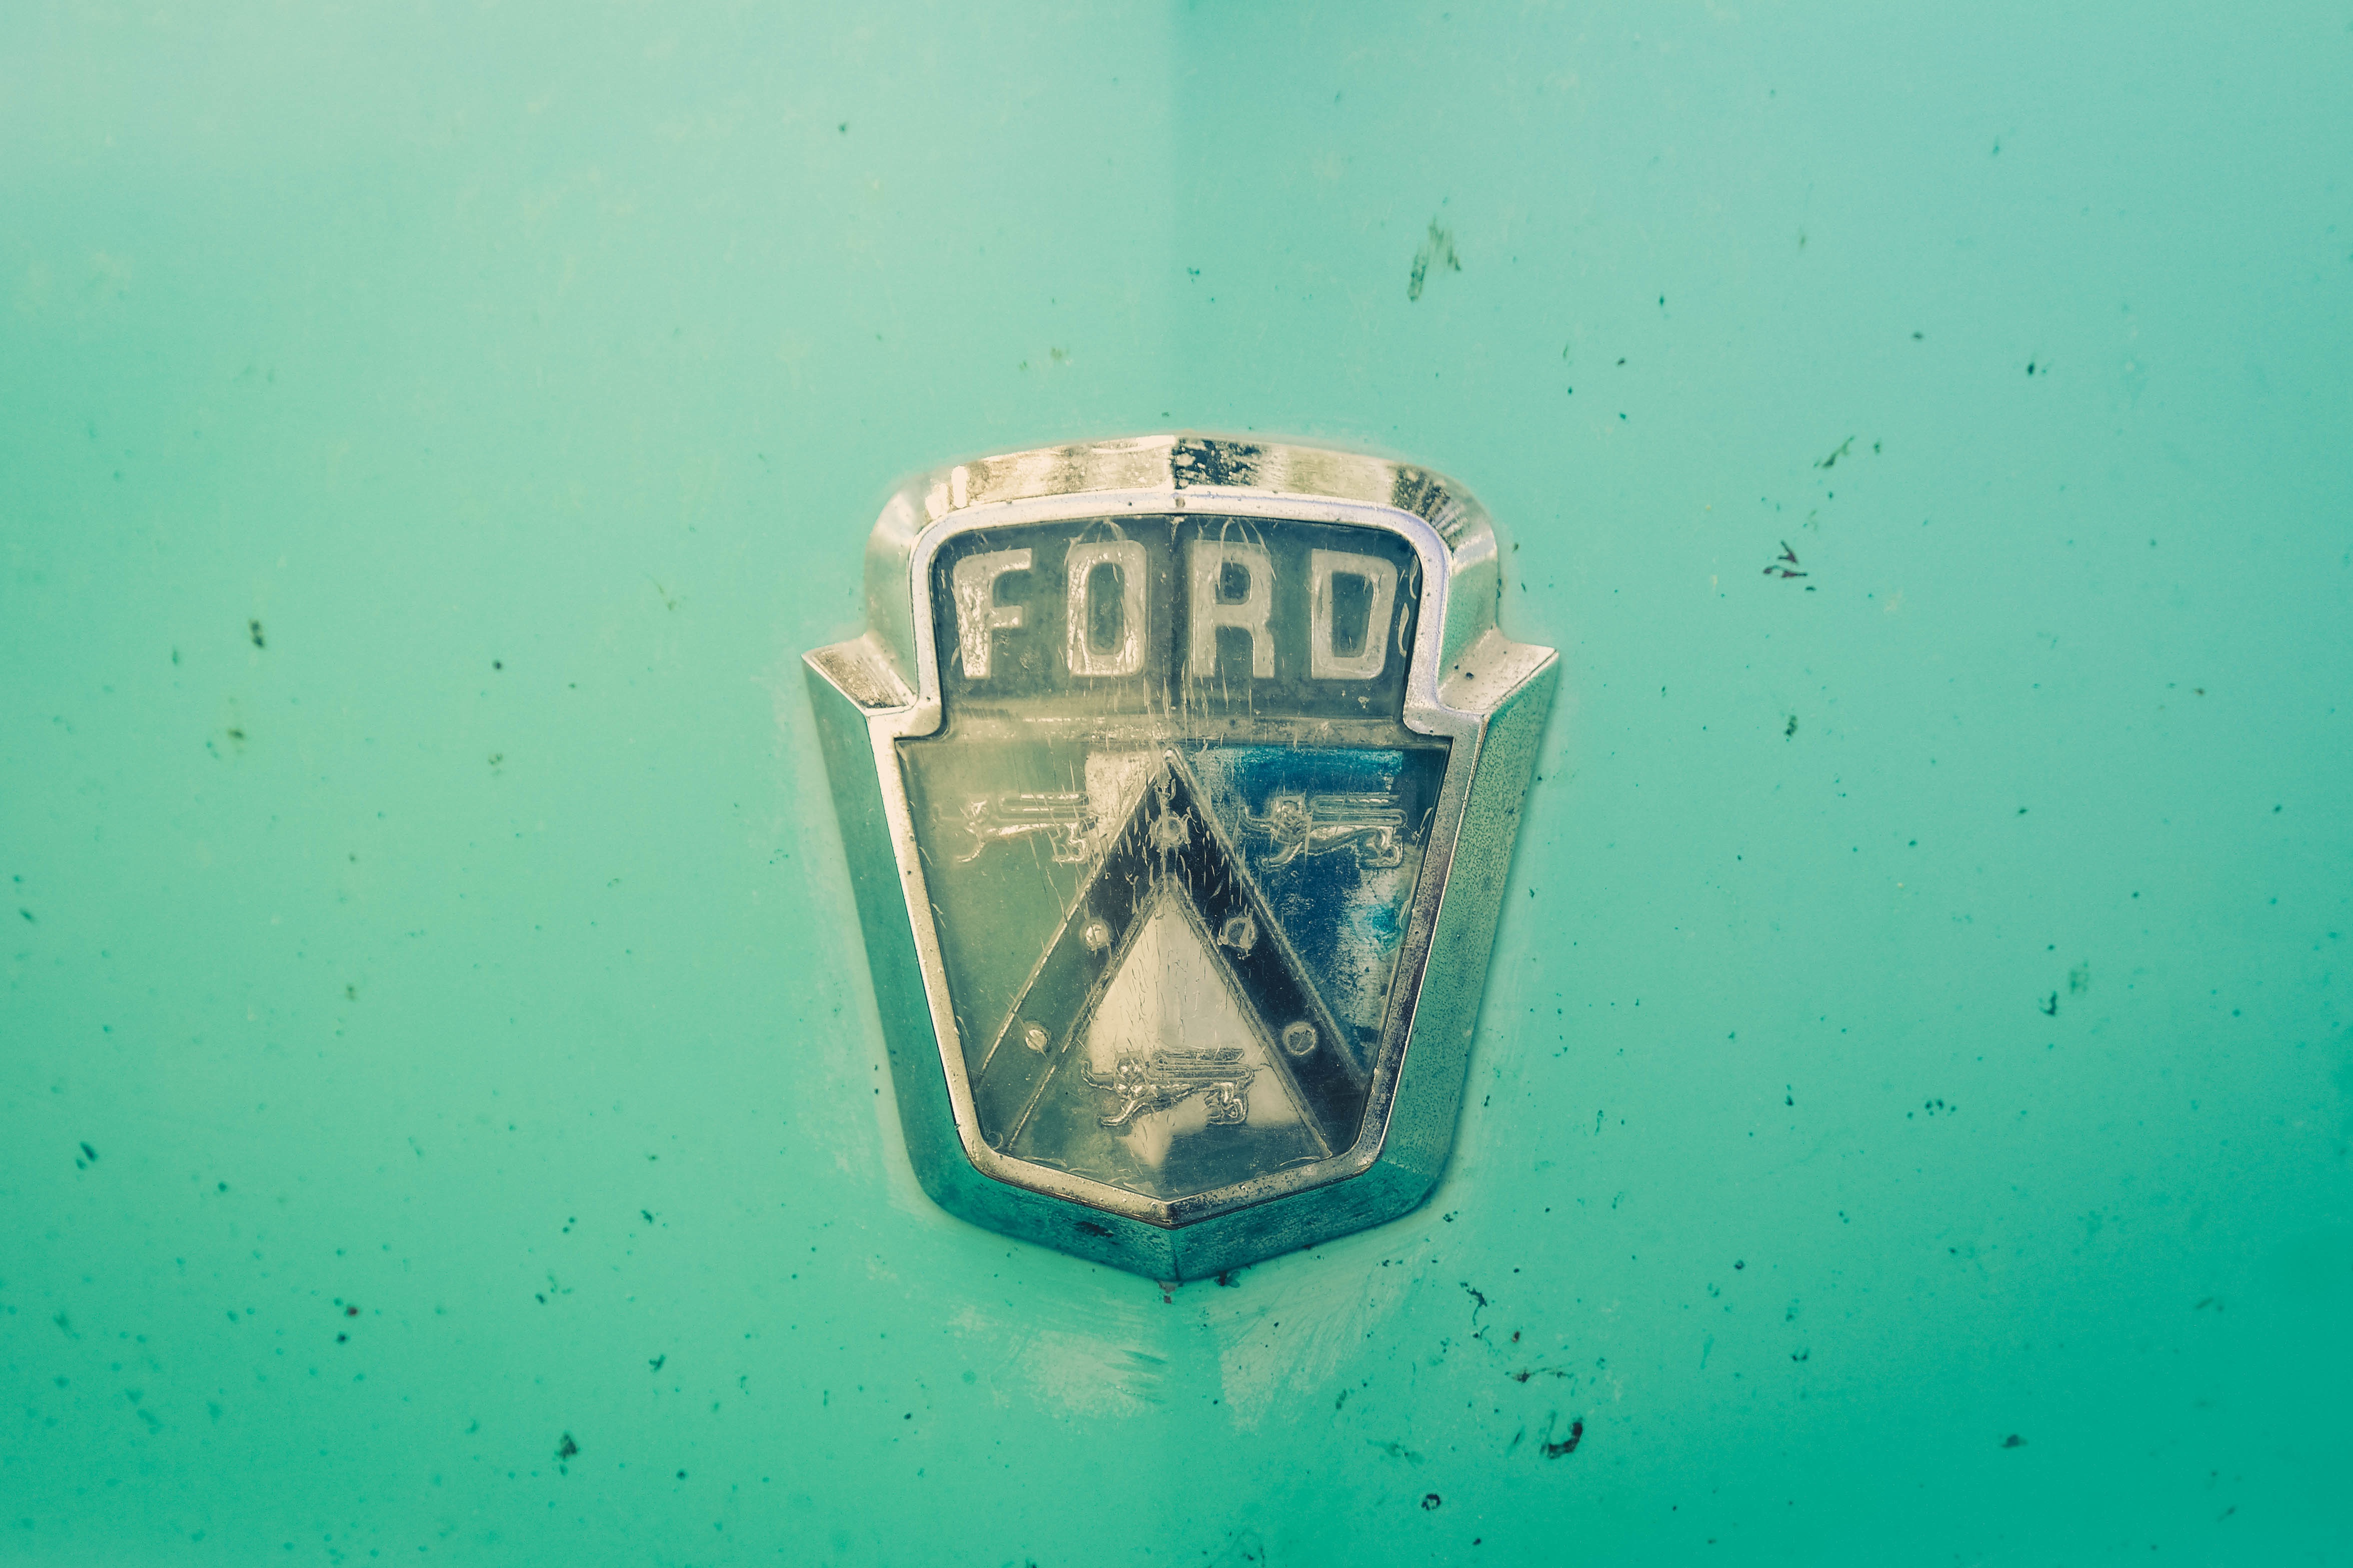
number, green, symbol, blue, shape